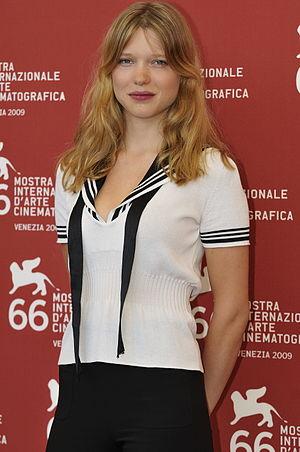
Léa Seydoux, née le 1ᵉʳ juillet 1985 à Paris, est une actrice française.